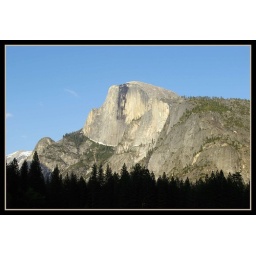
I liked the dark tree line and how Half Dome stands out against the blue sky near dusk.